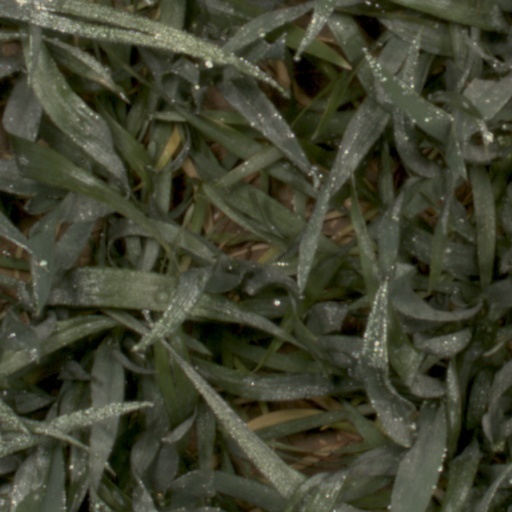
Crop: wheat